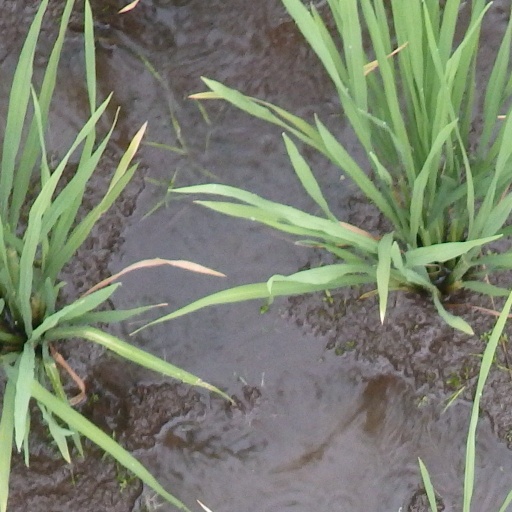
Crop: rice